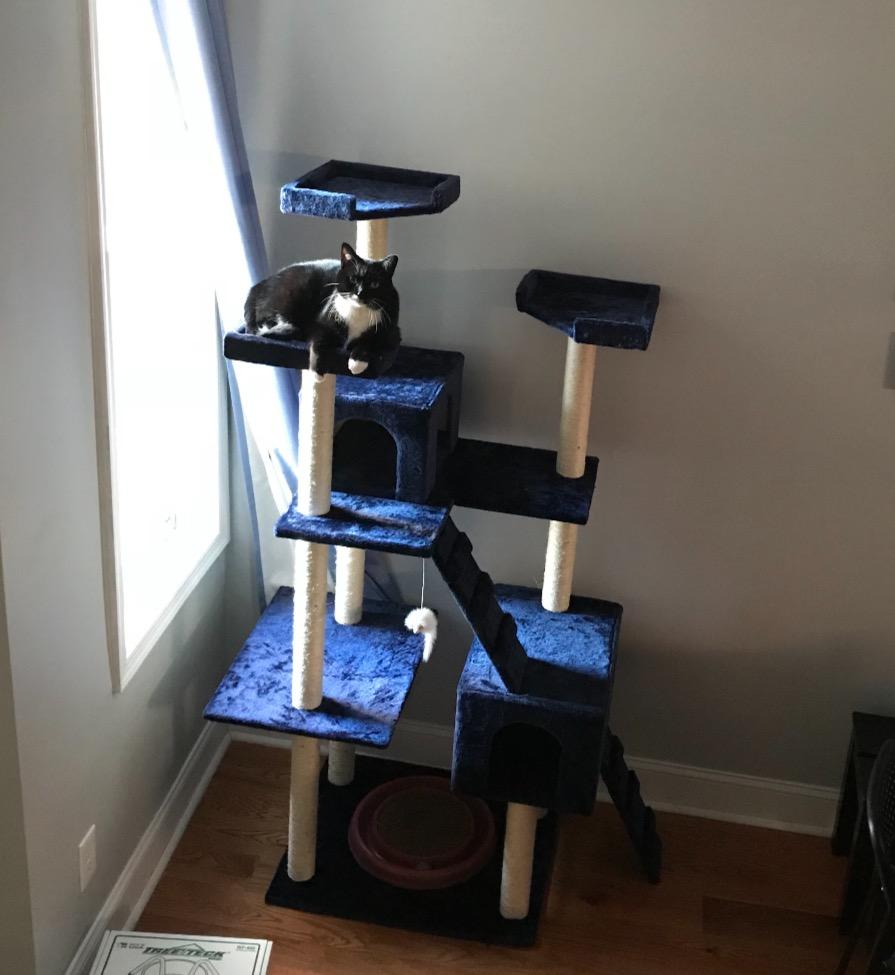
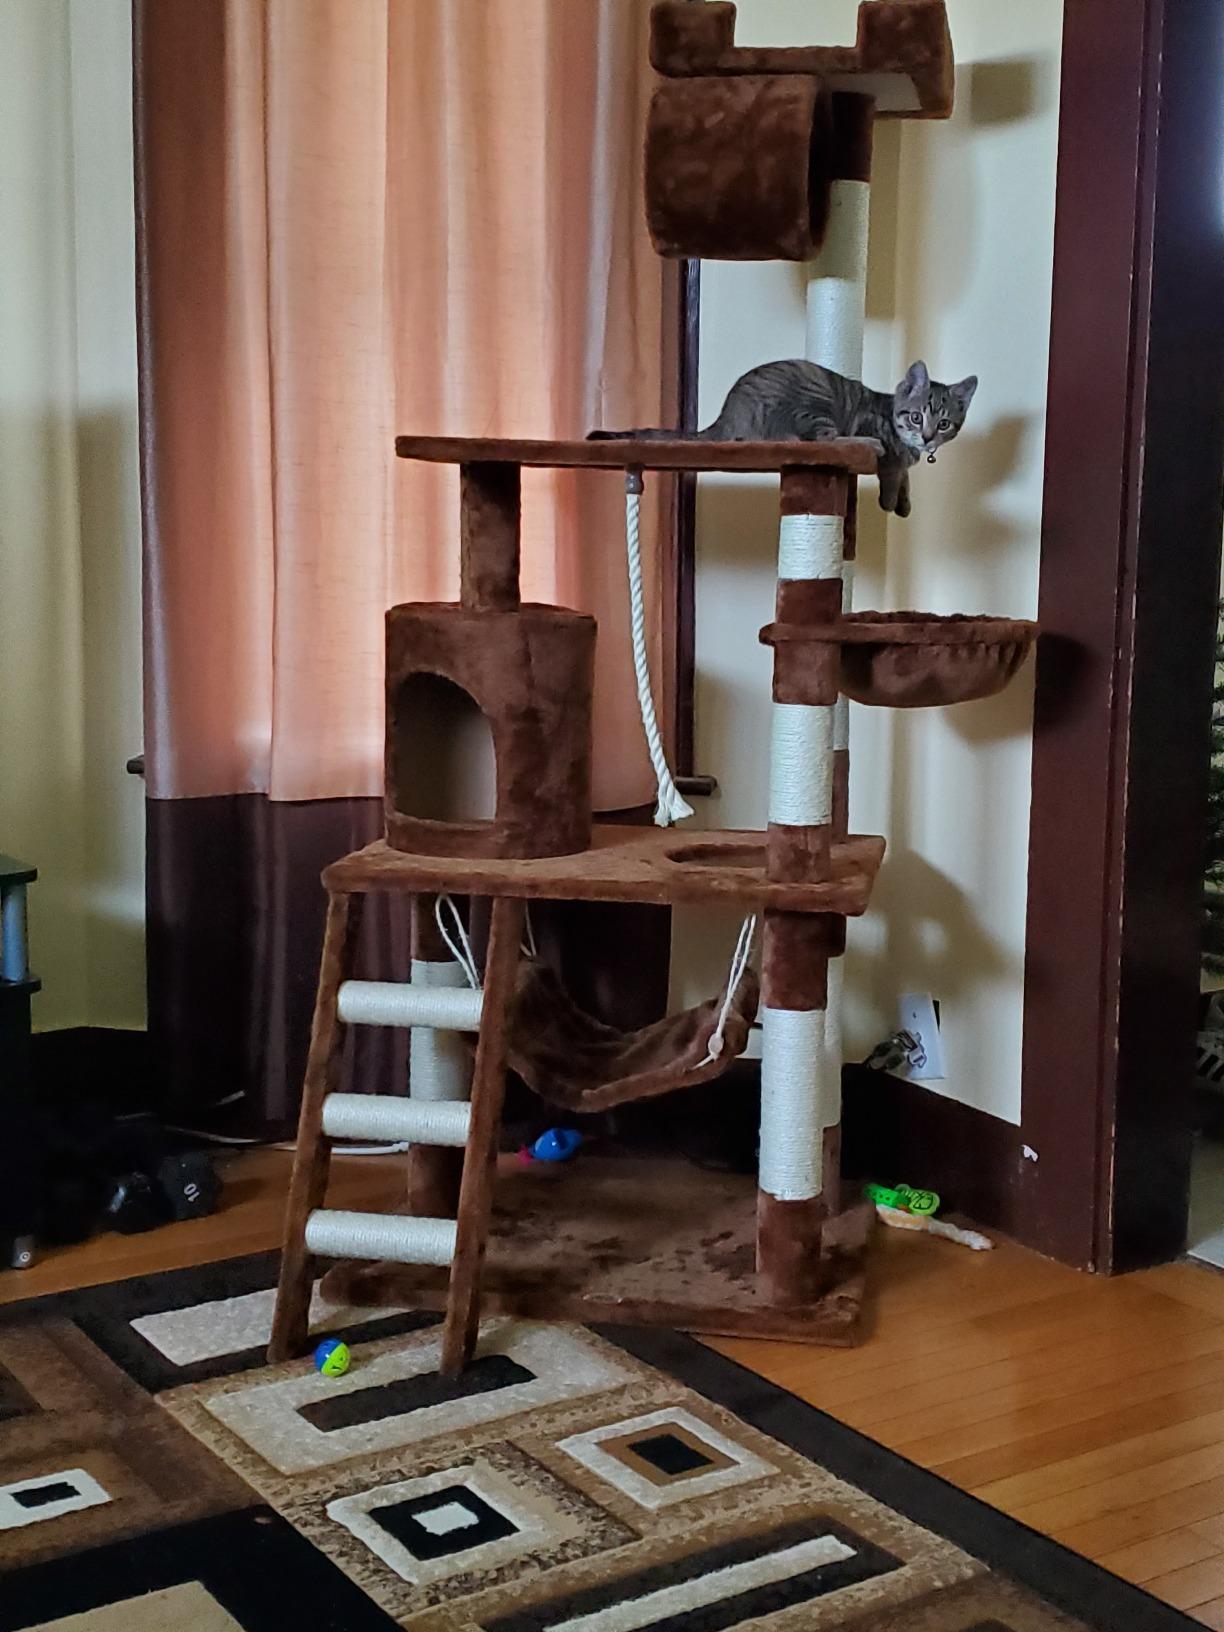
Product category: items_cat tree
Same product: no